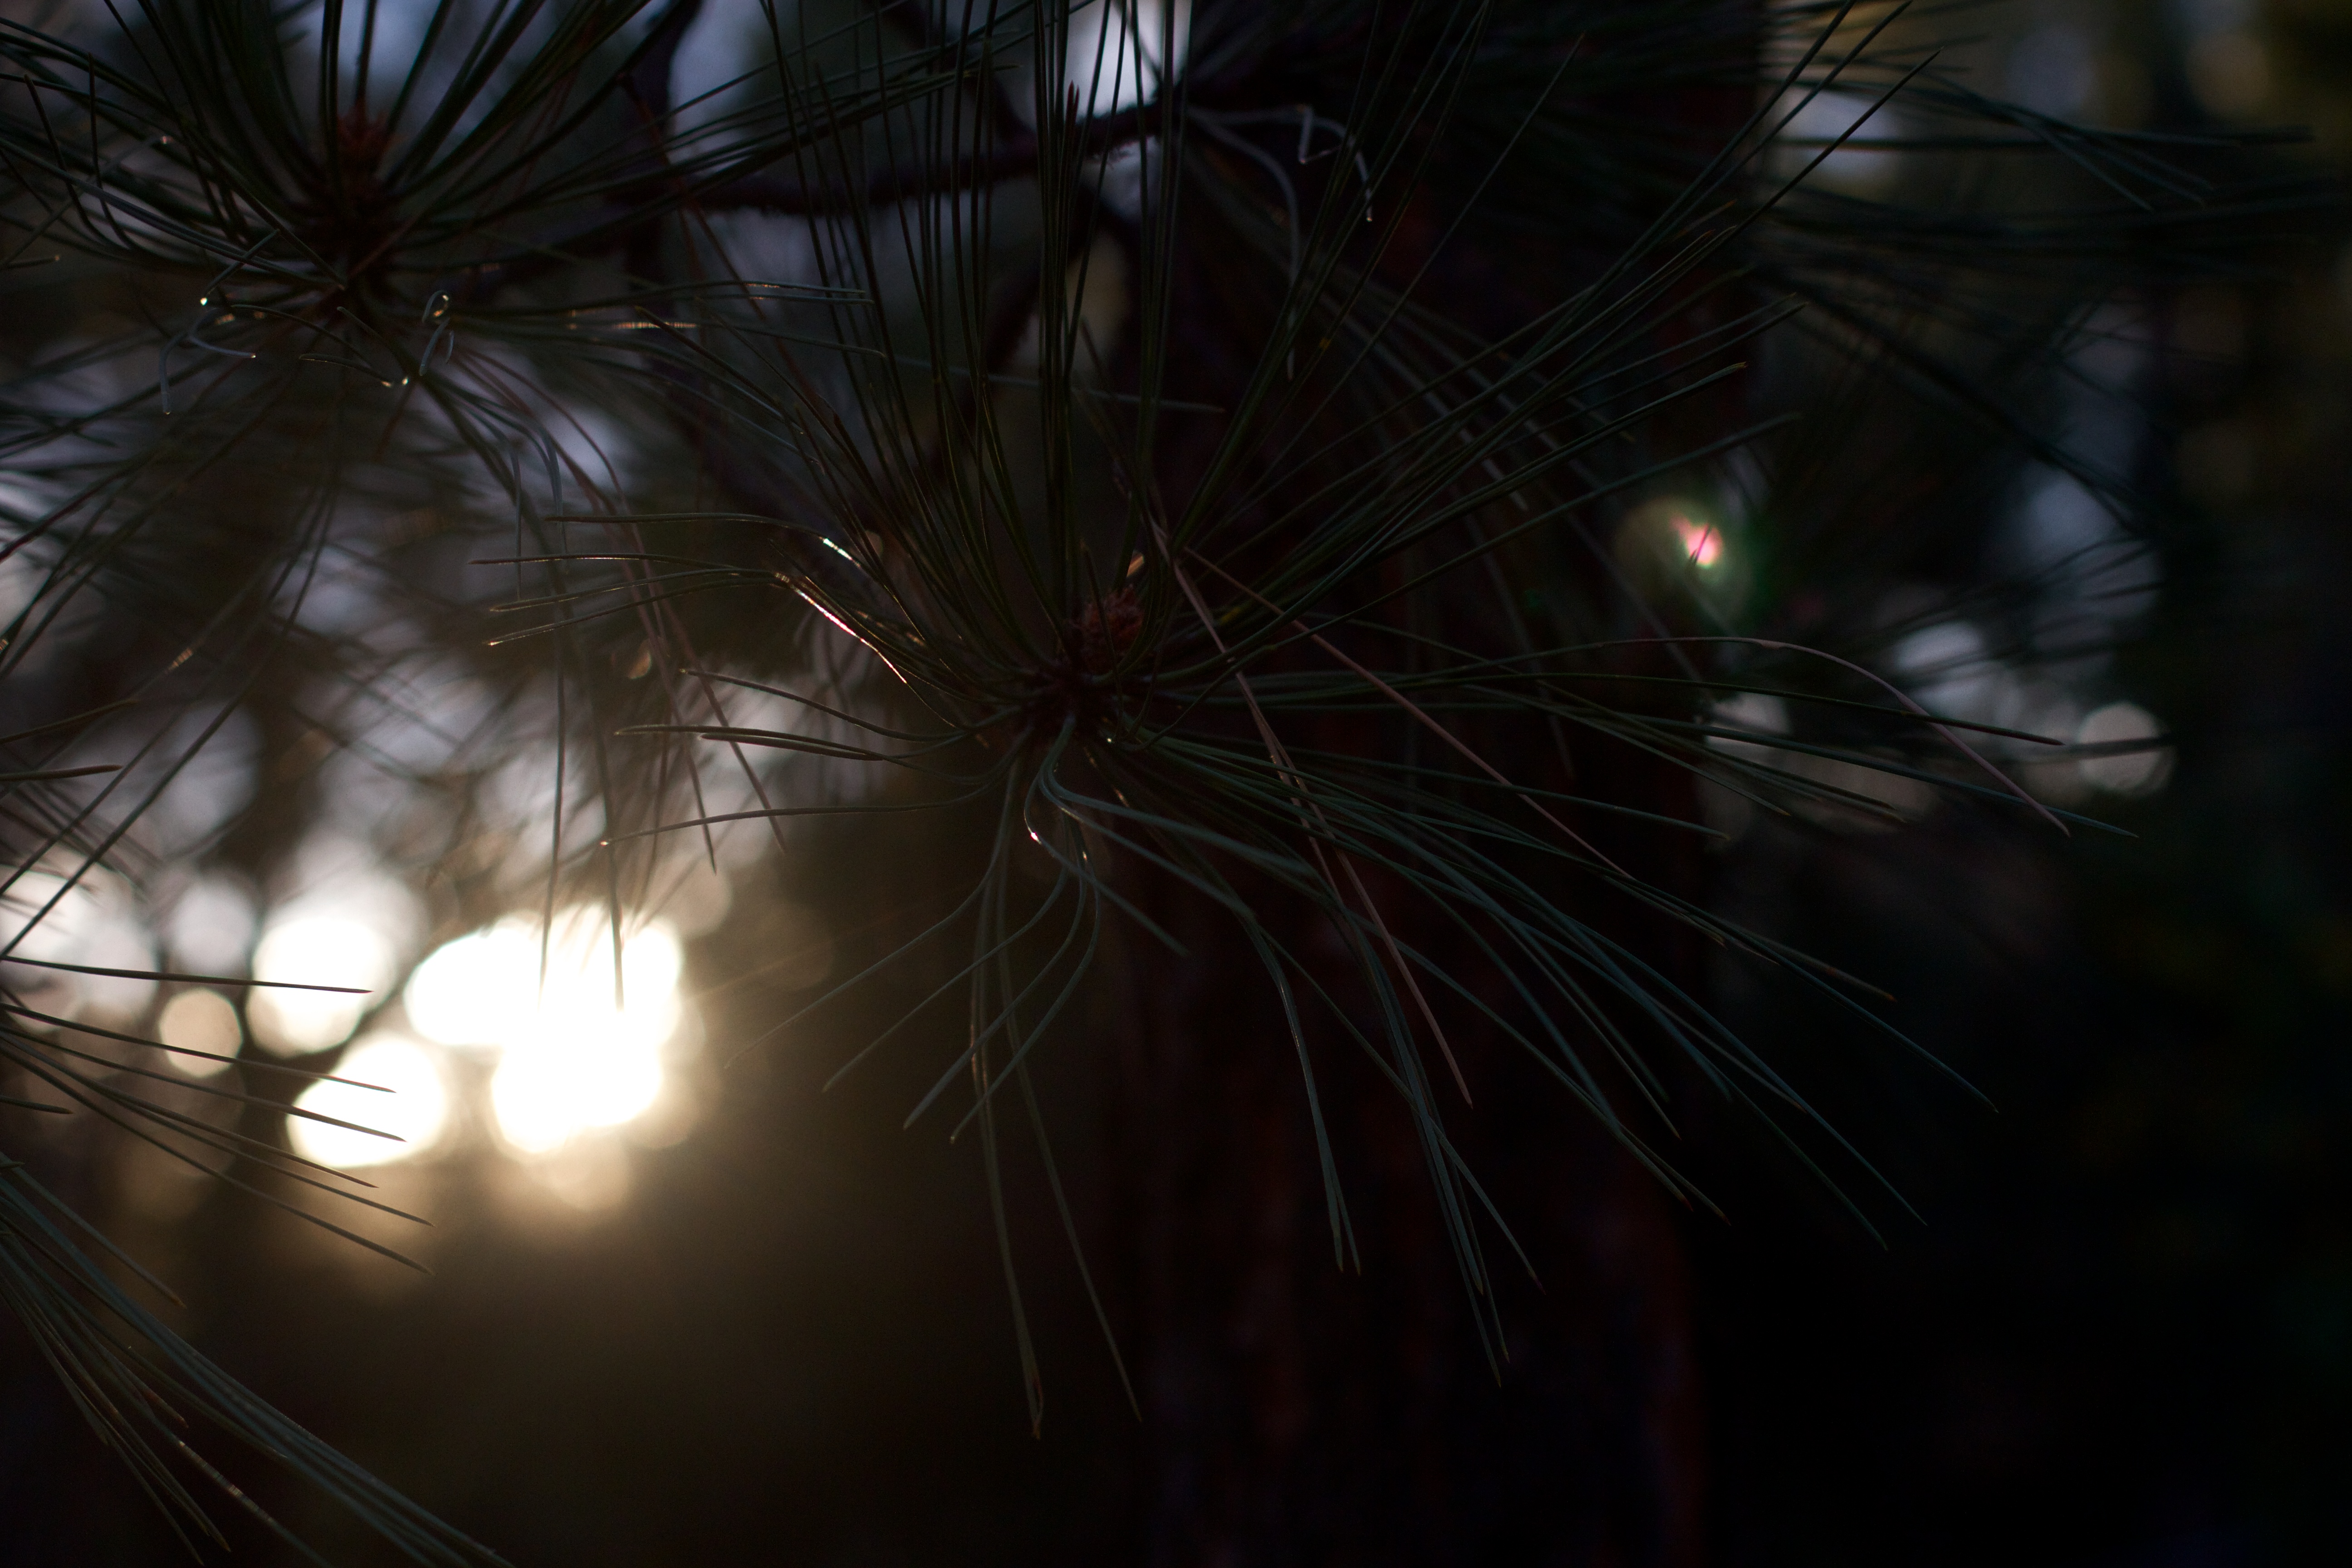
tree, branch, light, bokeh, night, sunlight, flower, darkness, fireworks, macro photography